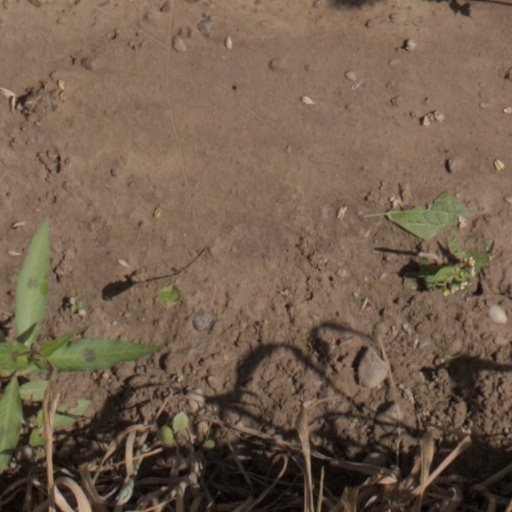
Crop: wheat